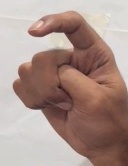
ASL sign: X